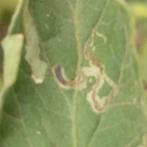
Crop: Tomato
Condition: mite-d